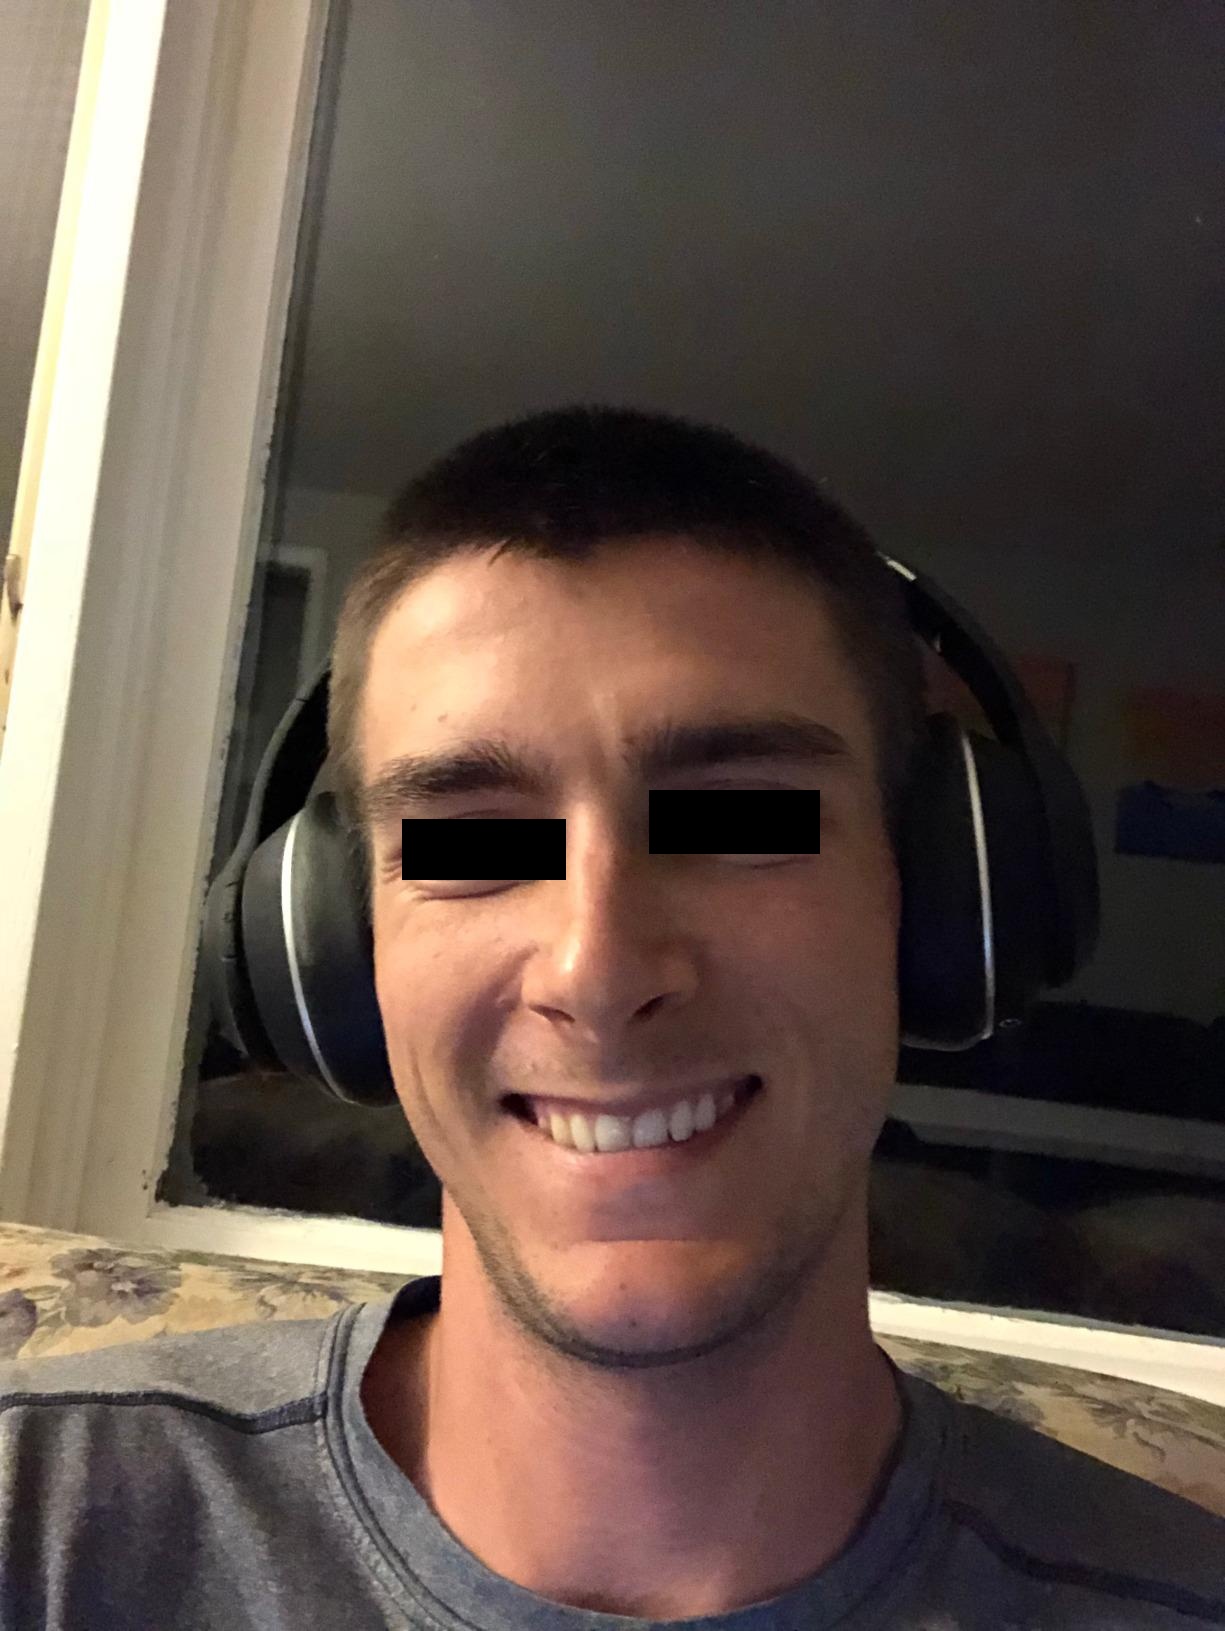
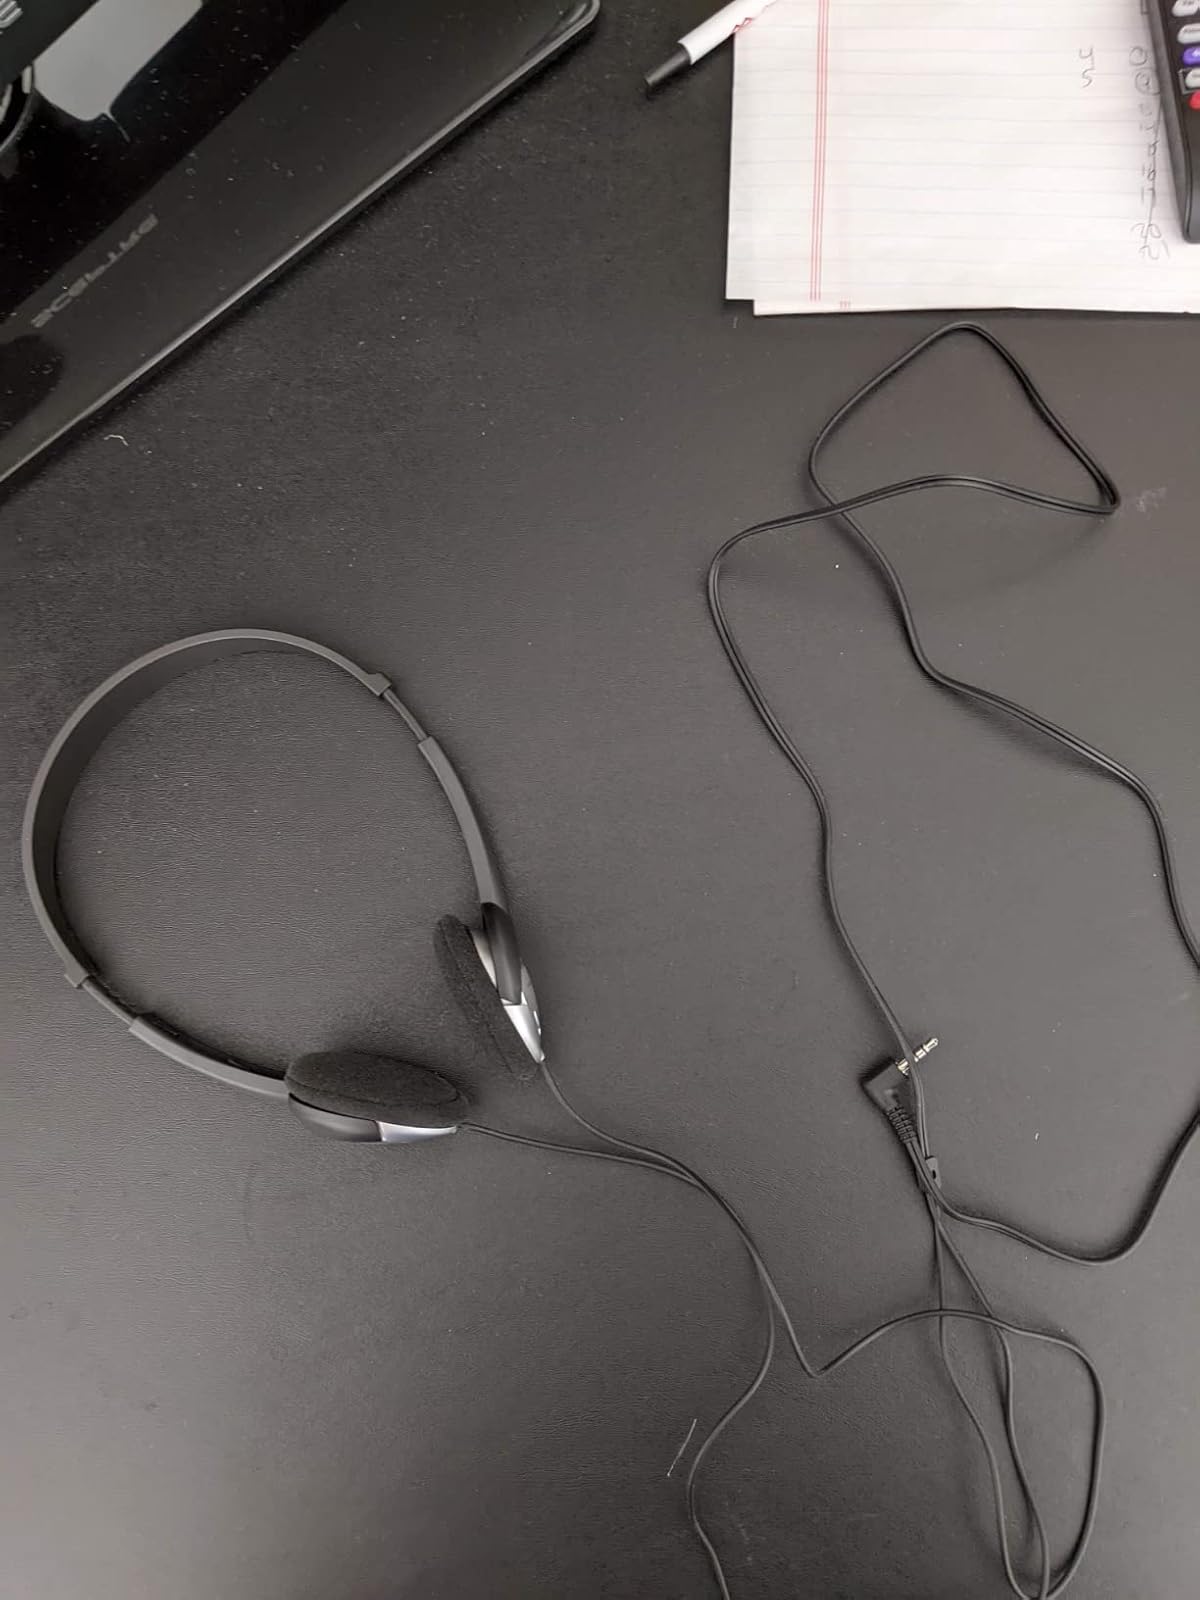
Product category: headphones
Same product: no